Lebanese Arab Army

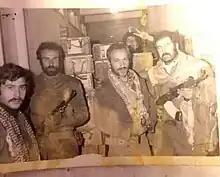
Major Ahmad Ma'amari with LAA soldiers armed with AK-47 assault rifles, c.1976.

LAA infantry units were issued FN FAL, CETME Model C, M16A1, AK-47 and AKM assault rifles; FN MAG, M60, RPK and RPD light machine guns were used as squad weapons, with heavier Browning M1919A4 .30 Cal and Browning M2HB .50 Cal machine guns being employed as platoon and company weapons. Officers and NCOs received FN P35 and MAB PA-15 pistols.